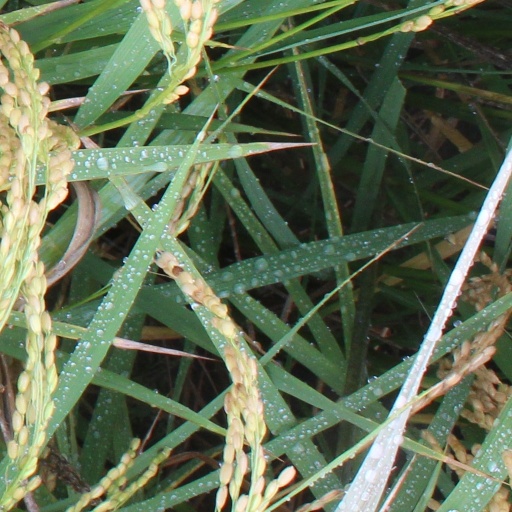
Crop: rice